Central Missouri Mules basketball

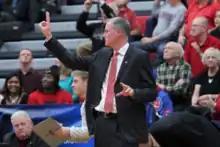
Anderson during an MIAA Conference game

On April 12, 2002, Kim Anderson was selected as the next head coach. While at Central Missouri, he won more games than any other coach in school history with a 274-95 (.743) career record. He guided the Mules to two Final Fours, five MIAA regular season championships, four MIAA Tournament Titles and one National Championship.